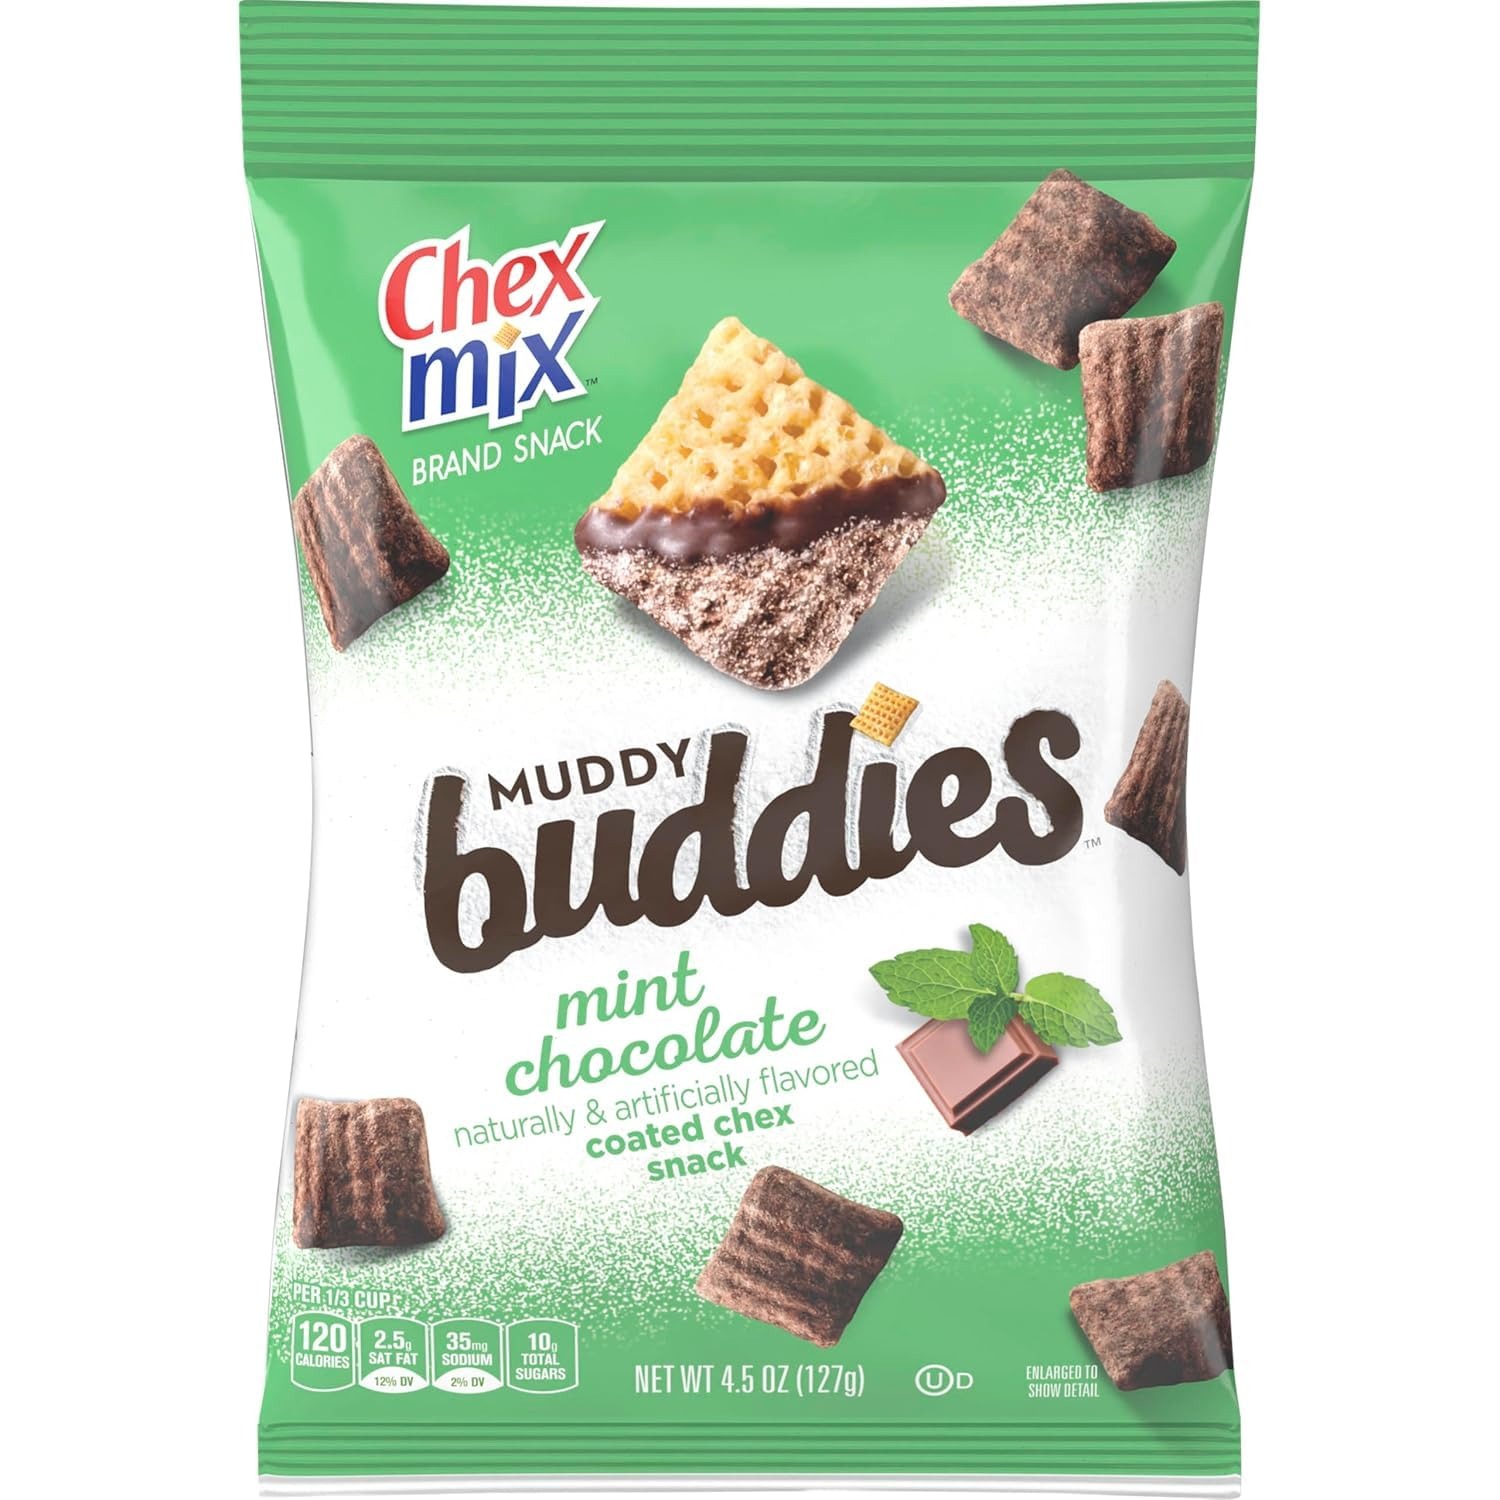
Item Name: Chex Mix Muddy Buddies, Mint Chocolate, 4.5 Oz (Pack of 7)
Bullet Point 1: Combination of crunchy texture with the sweetness of powdered sugar and mint
Bullet Point 2: The newest, on-trend way to satisfy your sweet craving - anytime, anywhere
Bullet Point 3: Crispy corn pieces in a chocolatey mint coating with a delightful powdery smooth finish
Bullet Point 4: Country of origin is United States
Value: 31.5
Unit: Ounce

Price: 19.37